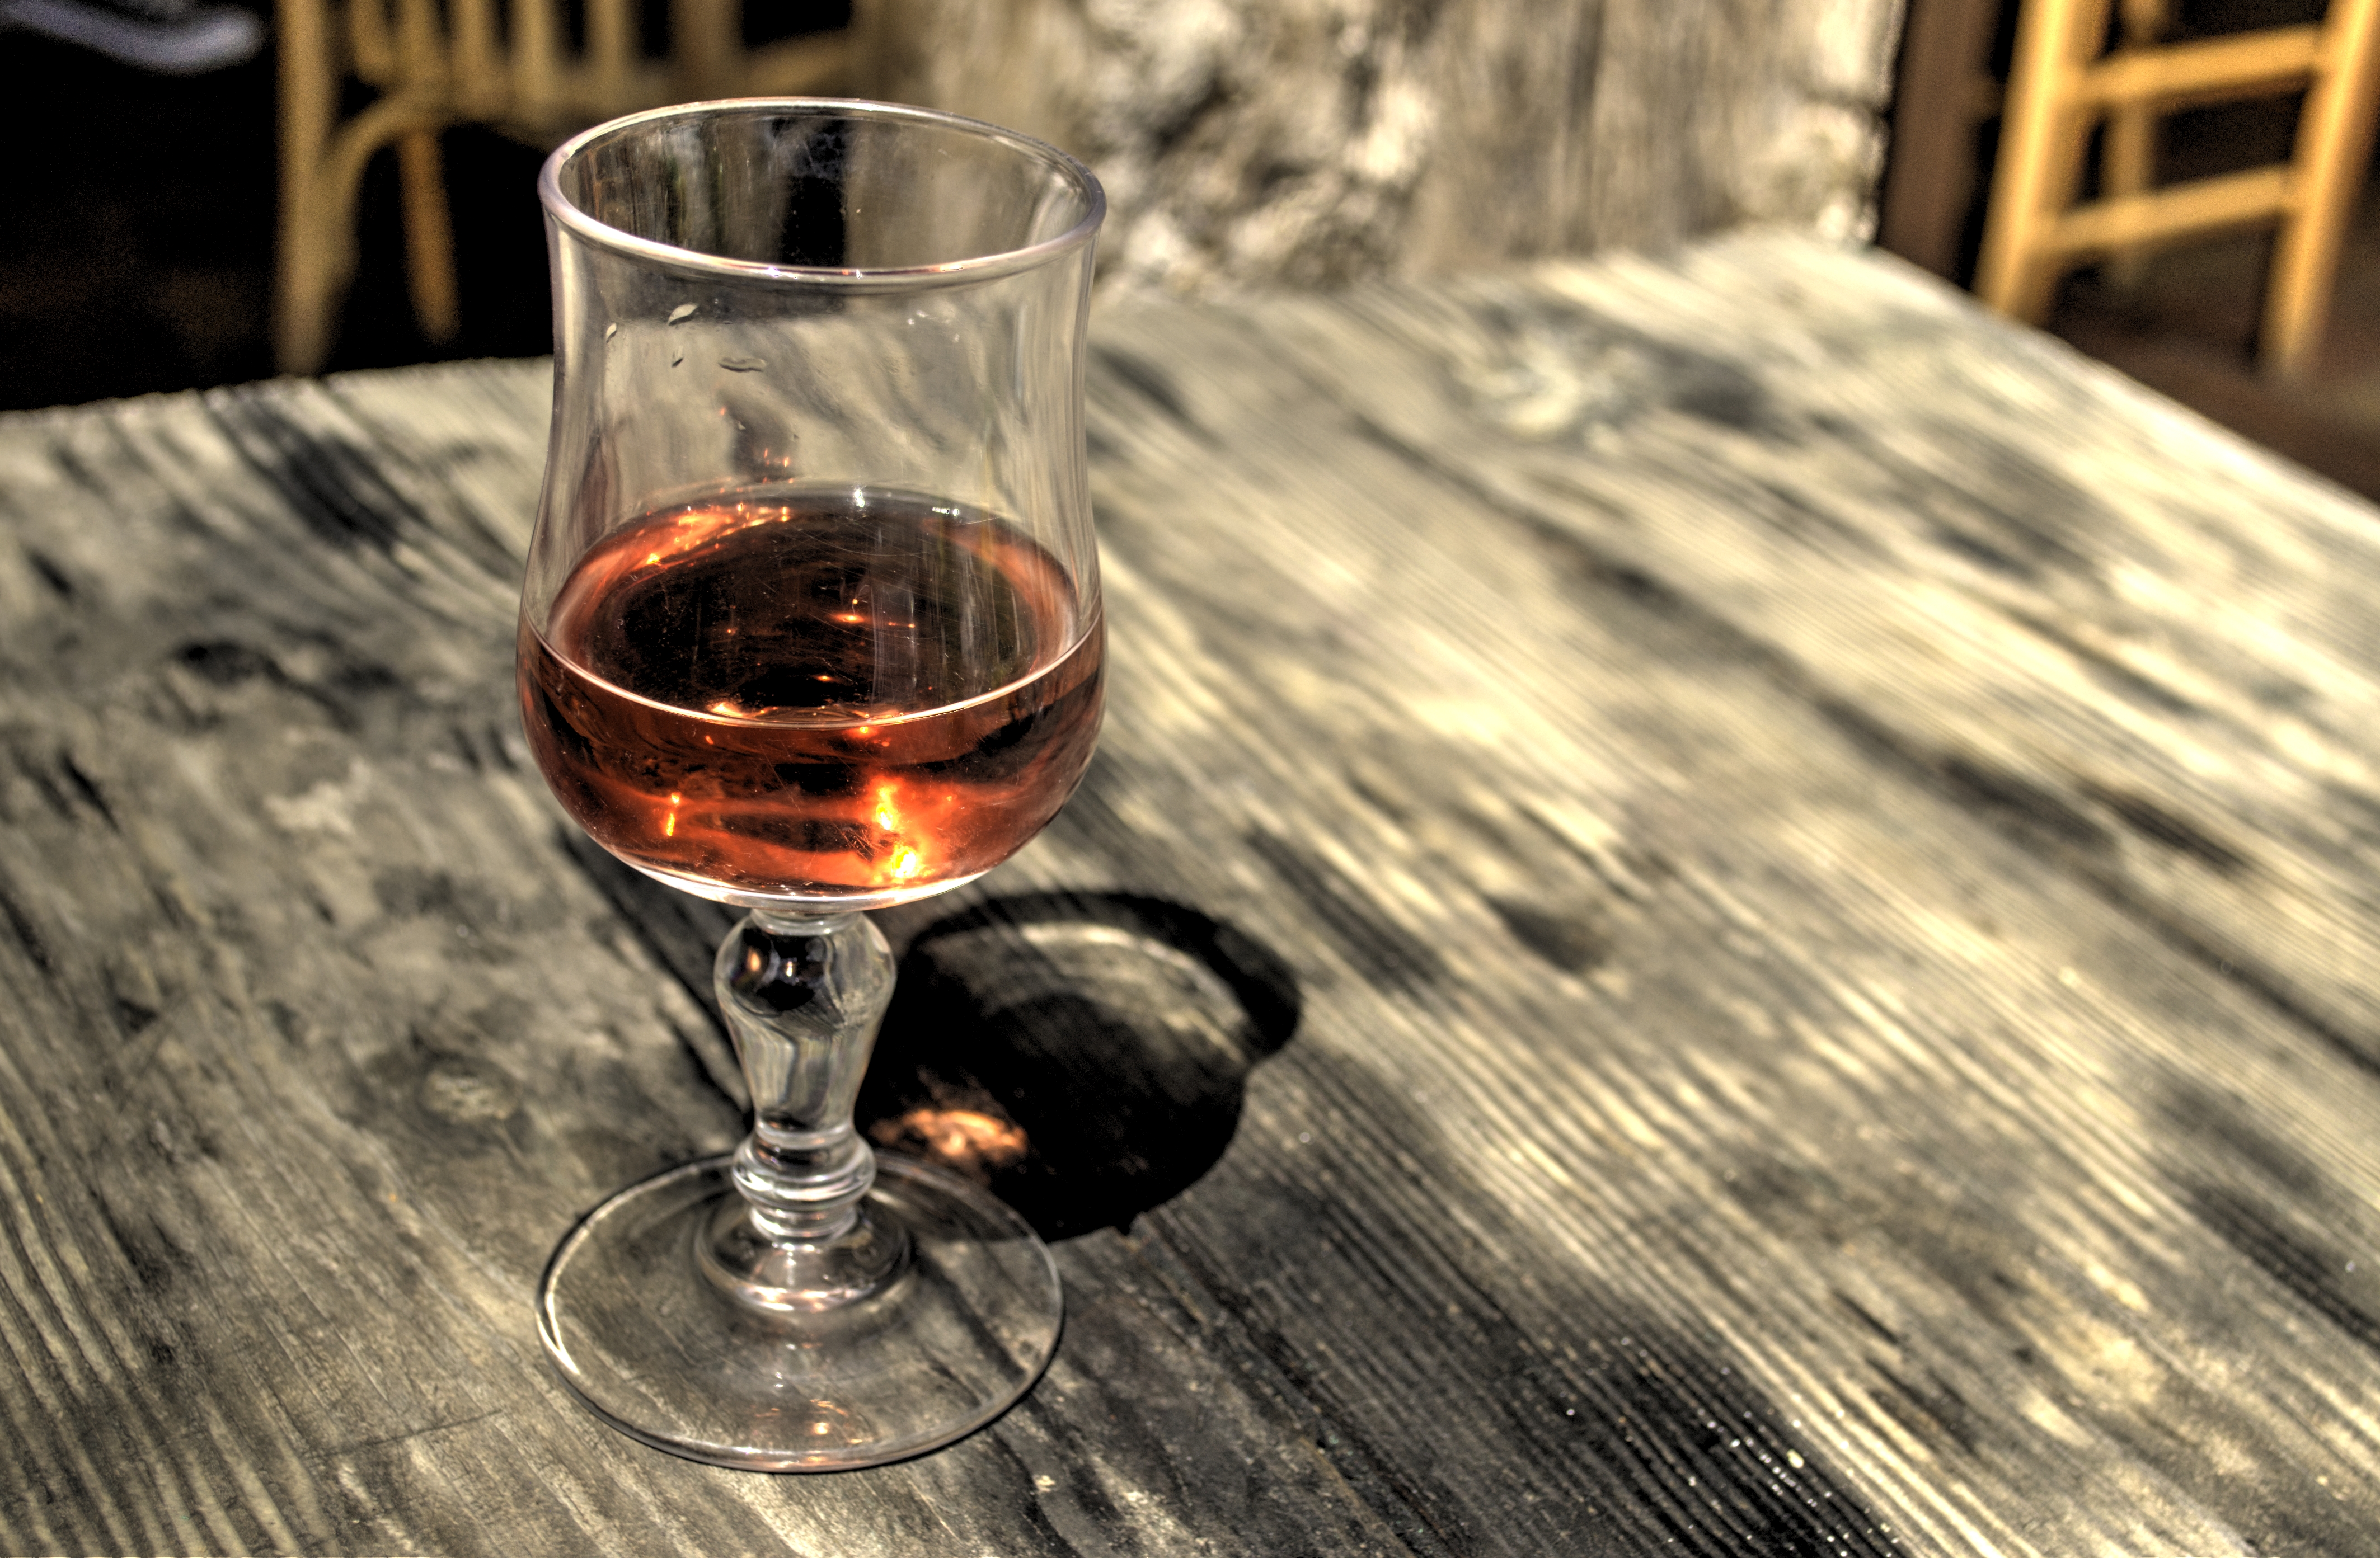
wine, glass, red, drink, beer, alcohol, alcoholic, wooden table, hdr, drinking, dinner, macro photography, alcoholic beverage, distilled beverage, rose wine